Campingaz

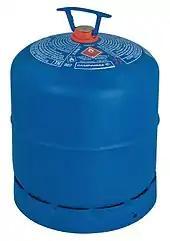
A Campingaz 907 refillable butane/propane gas cylinder

The small disposable gas canisters are constructed of thin metal and typically used in portable camping stoves, small cooking rings and gas lamps. Inserting an original Campingaz canister into the device pierces it and, once the appliance's valve is opened, allows the fuel gas to flow. Pierceable canisters must be completely empty before they are removed from the appliance, otherwise the remaining gas will escape and become a fire hazard. There is also a range of "Plus" self-sealing valve-type canisters, such as the CV 300 Plus, which can be disconnected and reconnected when not empty when they are fitted to compatible devices with the Easy Clic plus connection.